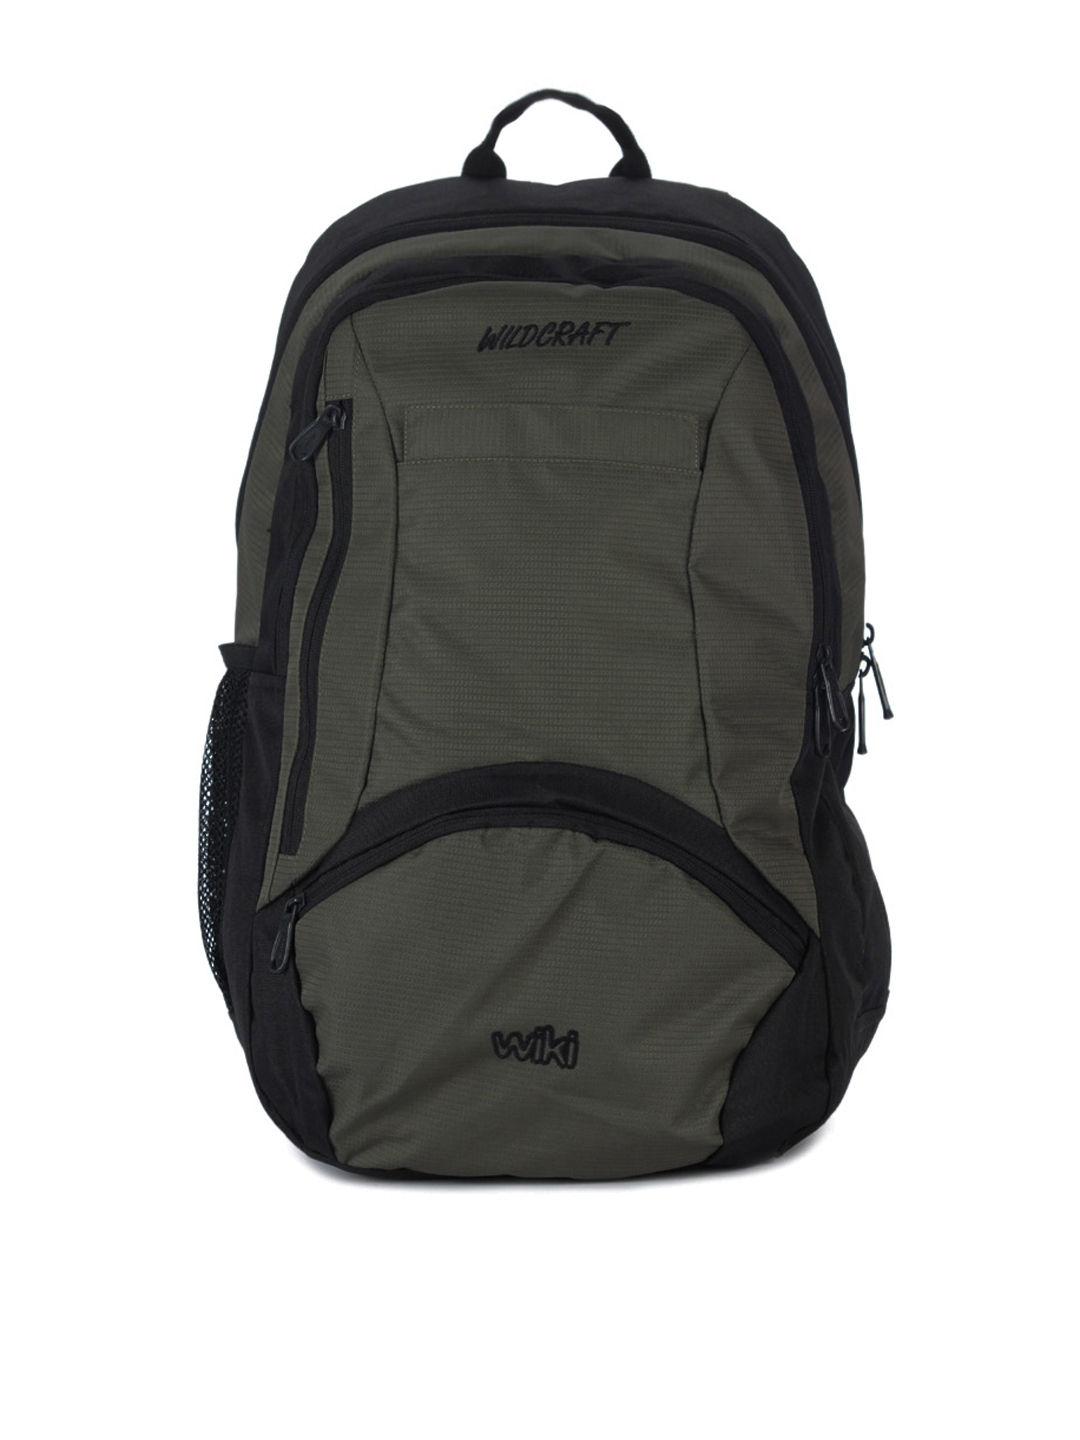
Wildcraft Unisex Olive Green & Black Backpack
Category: Accessories / Bags / Backpacks
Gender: Unisex
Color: Olive
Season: Spring 2013
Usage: Casual